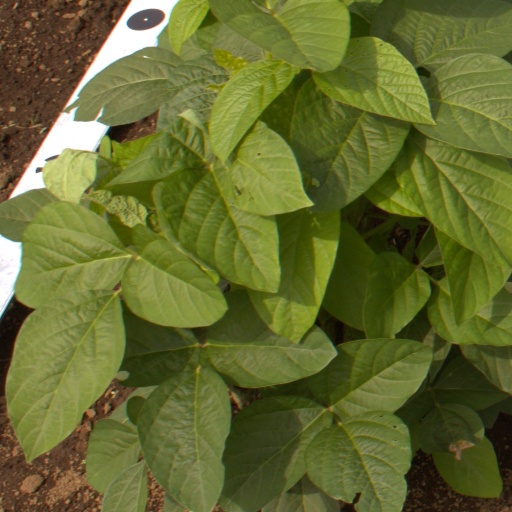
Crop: soybean